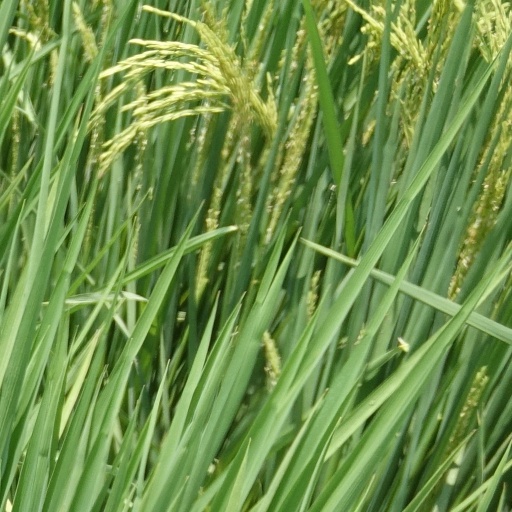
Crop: rice